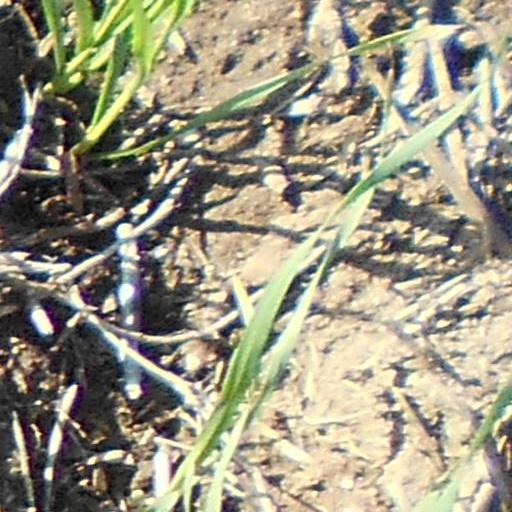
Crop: wheat